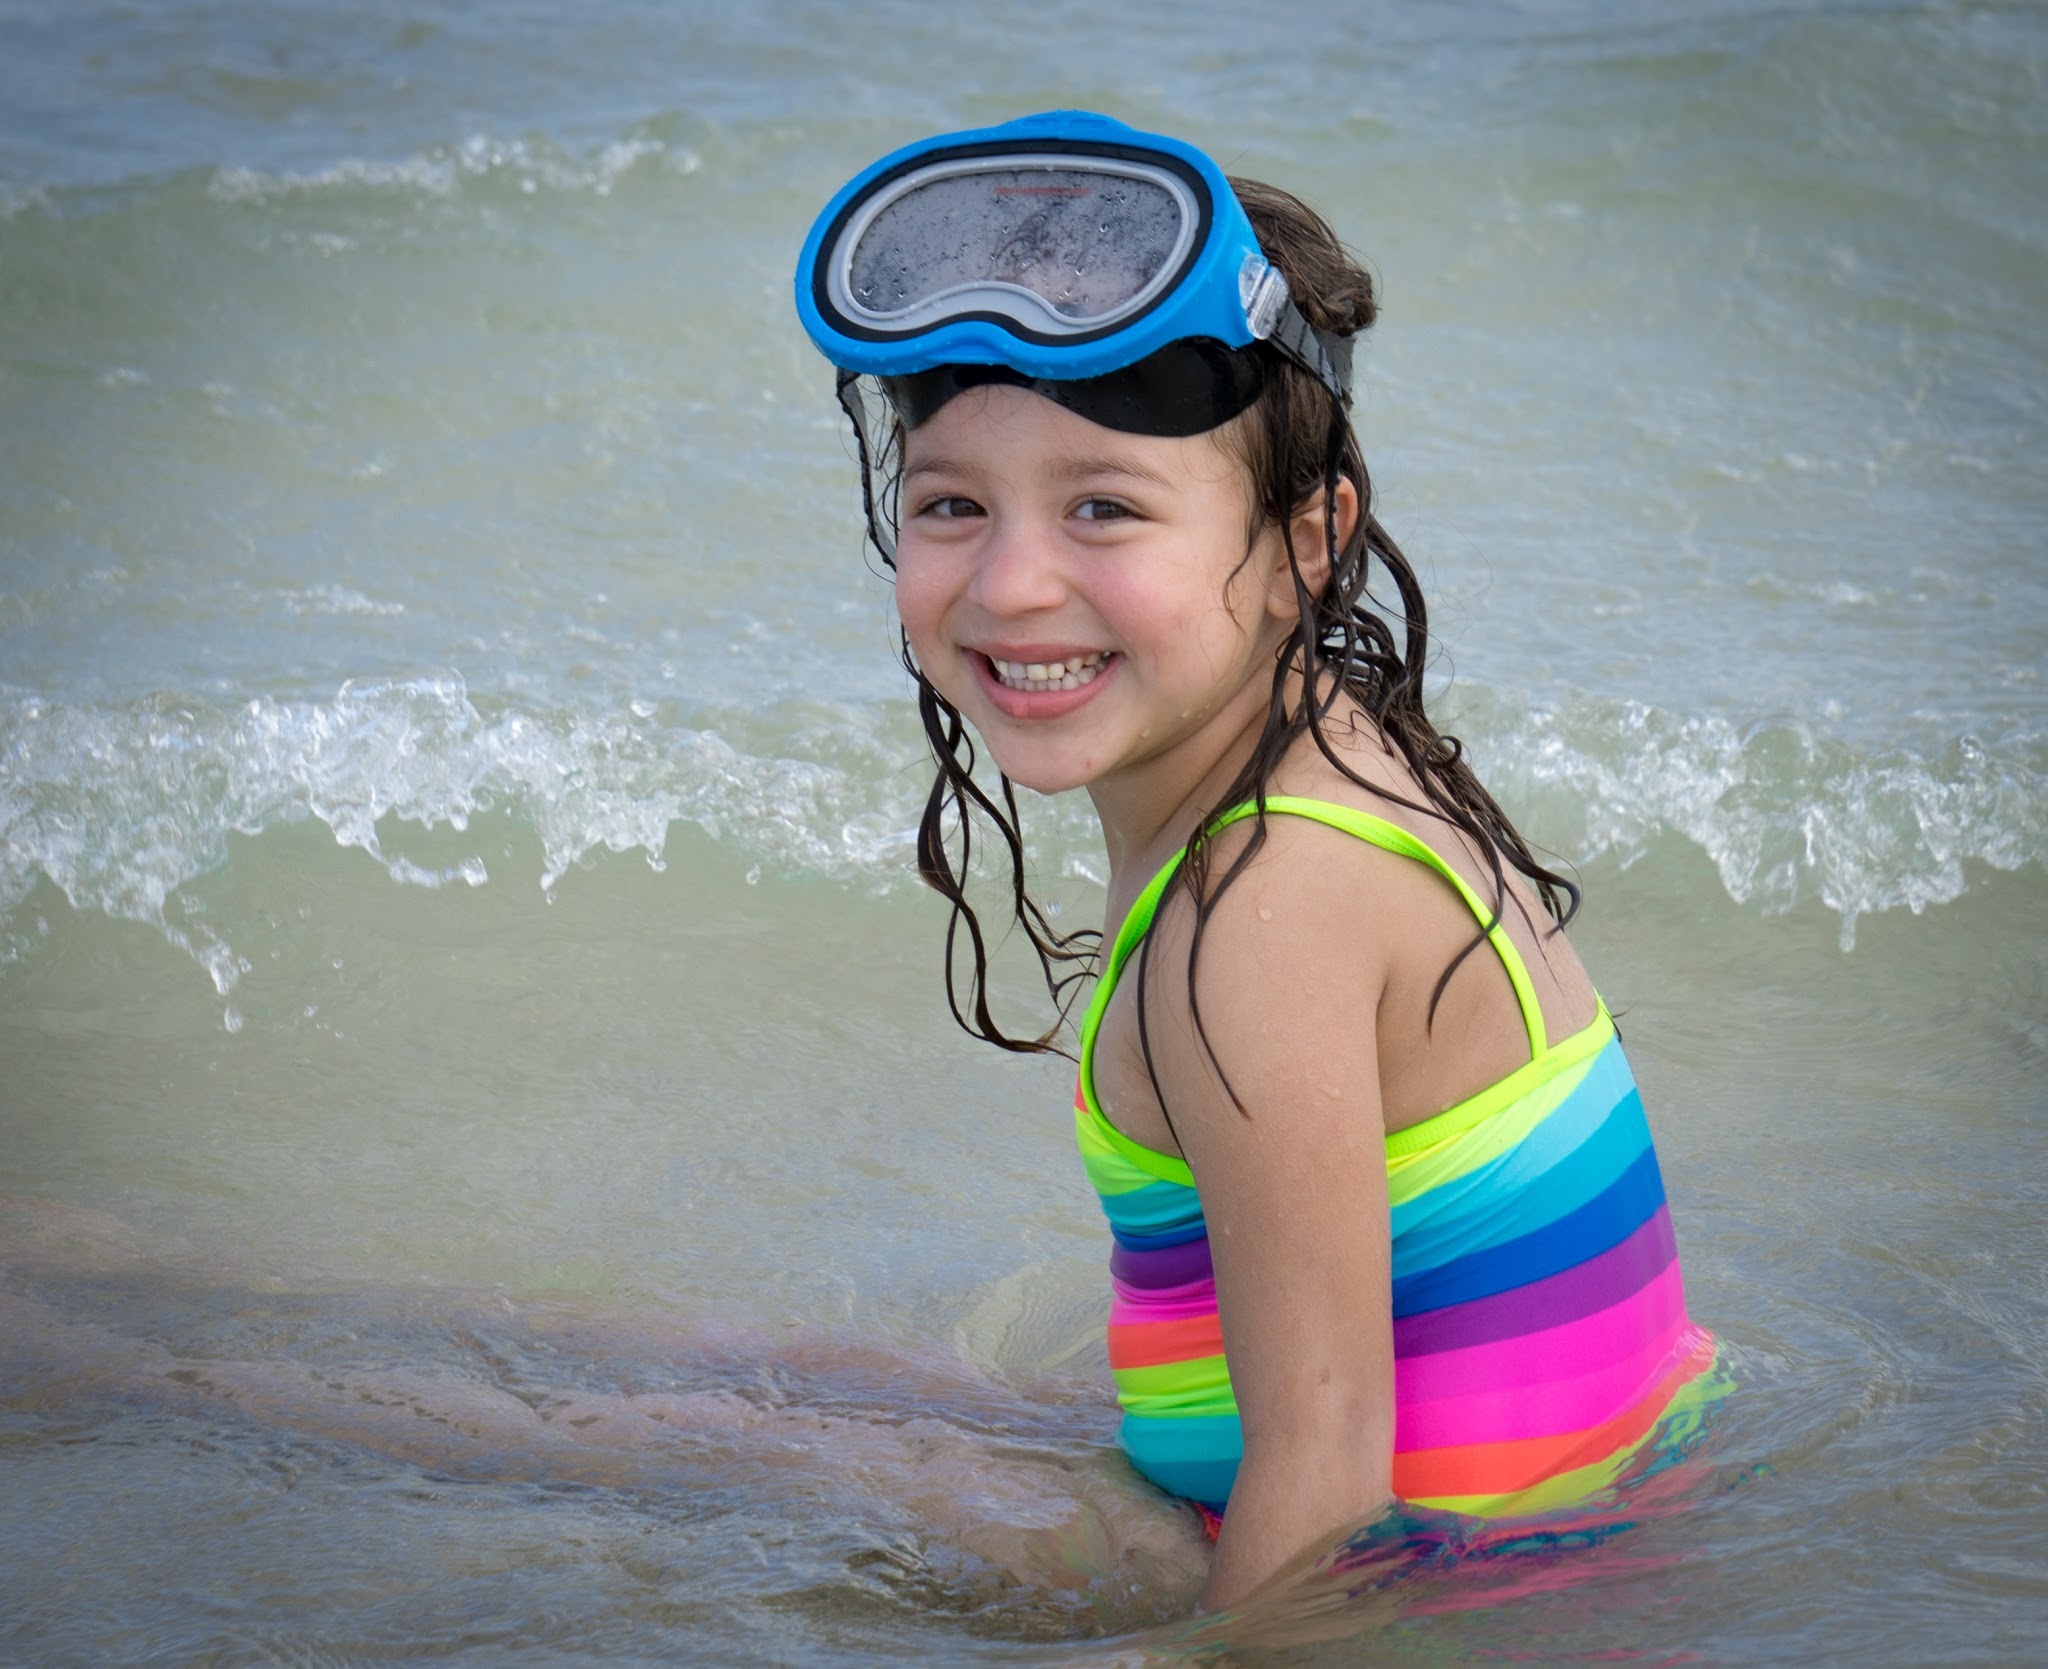
beach, sea, nature, sand, ocean, person, people, girl, wave, kid, summer, vacation, travel, female, carefree, young, holiday, child, playing, clothing, childhood, smiling, swimming, cheerful, outdoors, children, fun, happy, little, joy, blond, water sport, south beach, water mask